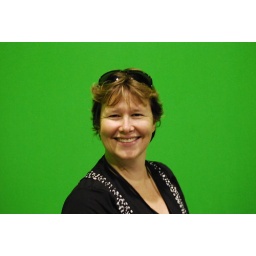
It's all about the branding - we used the green screen in the animation studio before the demo of how you animate!